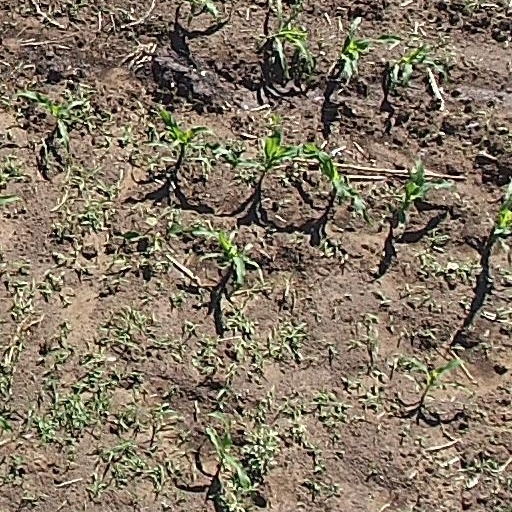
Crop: maize; corn